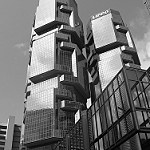
Label: B & W